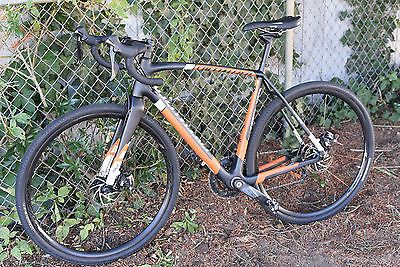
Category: bicycle